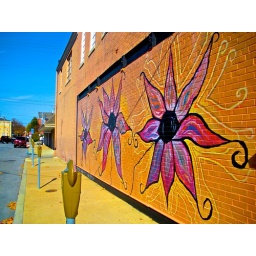
A wonderful street art project from art student graces the side of the downtown building area in Belleville.